Henry Tassie

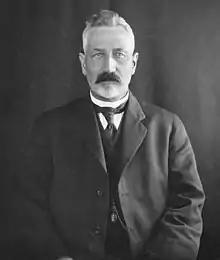

Henry Tassie (8 June 1863 – 26 October 1945) was an Australian politician. He was a member of the South Australian Legislative Council from 1918 to 1938, representing Central District No. 2 for three successive conservative parties: the Liberal Union, Liberal Federation and Liberal and Country League. He was Chief Secretary, Minister of Mines and Minister of Marine from 1927 to 1930 in the government of Richard Layton Butler.